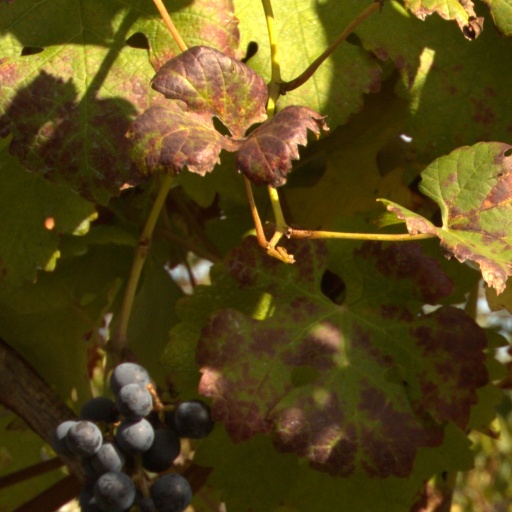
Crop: grape